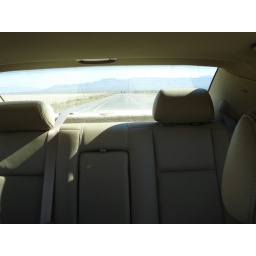
Picture from car of California highway I-15 heading to Vegas (north of Mojave Desert, near Nevada border) looking back/west